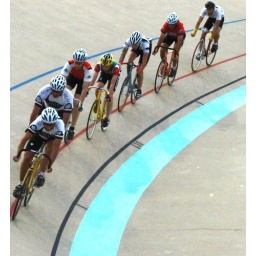
sitting in feeling tired. team old balls smells like the ape house.